68th Air Refueling Squadron

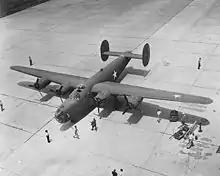
Convair B-24 Liberator

The 468th Bombardment Squadron was activated on 15 July 1942 at Salt Lake City Army Air Base, Utah as one of the four original squadrons of the 333d Bombardment Group. In August, it began operating as an Operational Training Unit (OTU) for Consolidated B-24 Liberator units at Topeka Army Air Base. The OTU program involved the use of an oversized parent unit to provide cadres to "satellite groups" The OTU program was patterned after the unit training system of the Royal Air Force. The parent assumed responsibility for satellite unit training and oversaw their expansion with graduates of Army Air Forces Training Command schools to become effective combat units. Phase I training concentrated on individual training in crewmember specialties. Phase II training emphasized the coordination for the crew to act as a team. The final phase concentrated on operation as a unit.